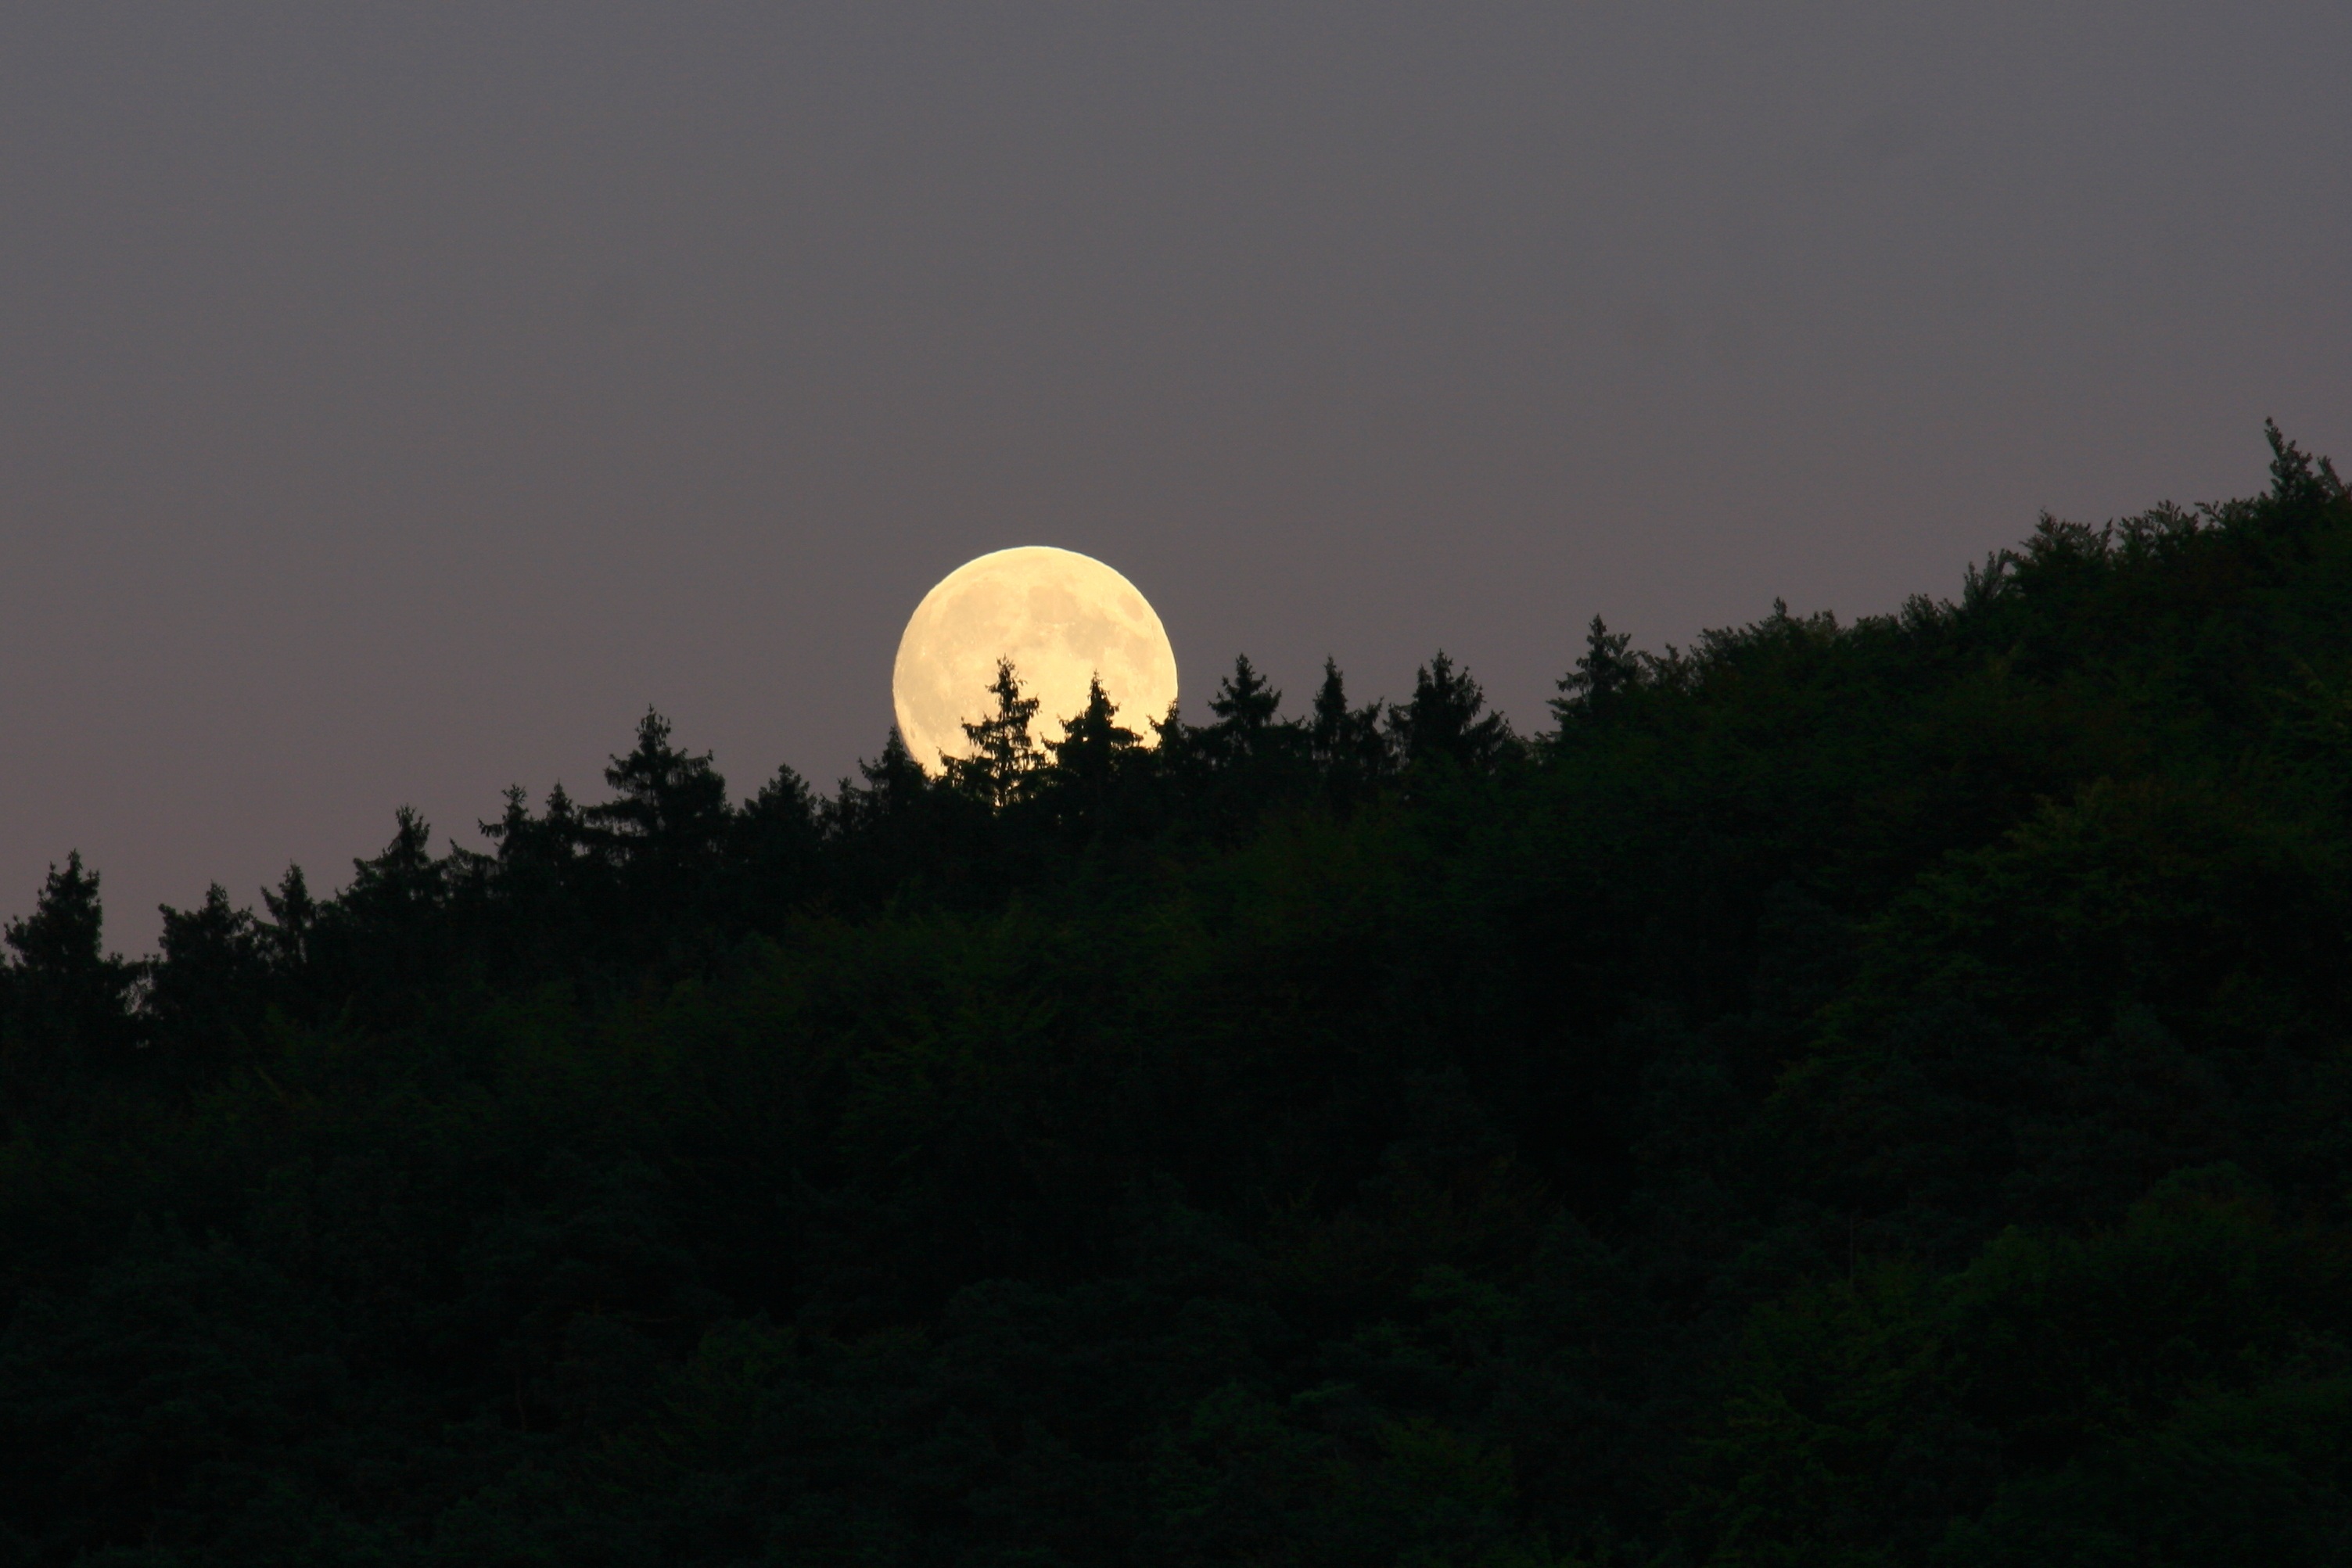
light, cloud, sky, sun, sunrise, sunset, night, sunlight, morning, hill, dawn, dusk, evening, darkness, moon, full moon, moonlight, super moon, night photograph, astronomical object, atmospheric phenomenon, atmosphere of earth